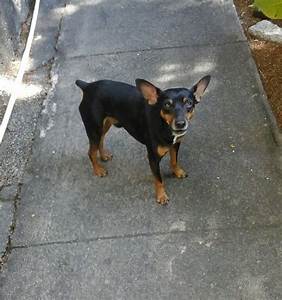
Label: cane